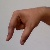
The image shows a hand gesture representing the letter 'Q' in Indian Sign Language.